Henry Trelawny

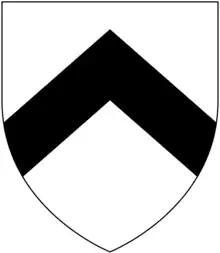
Arms of Trelawny: "Argent, a chevron sable"

Brigadier-General Henry Trelawny (ca. 1658 – 8 January 1702) was a British Army officer of Cornish descent, a Member of Parliament and Vice-Admiral of Cornwall.